Burnley Coalfield

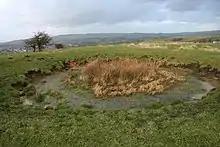
A collapsed bell pit at Castercliff near Nelson

Coal was exploited in the 13th century at Trawden near Colne where receipts are mentioned in a rent roll from 1295. Coal was also bought at Cliviger. The first coals were extracted at the outcrops before shaft and adit mining were adopted. The coal industry grew in the 16th and 17th centuries, developing from manorial tenants who dug coal for their own use into fixed term leases in return for rent. Coal was mined all around Burnley, mostly from shafts. By 1800, more than a dozen pits had been sunk in central Burnley.